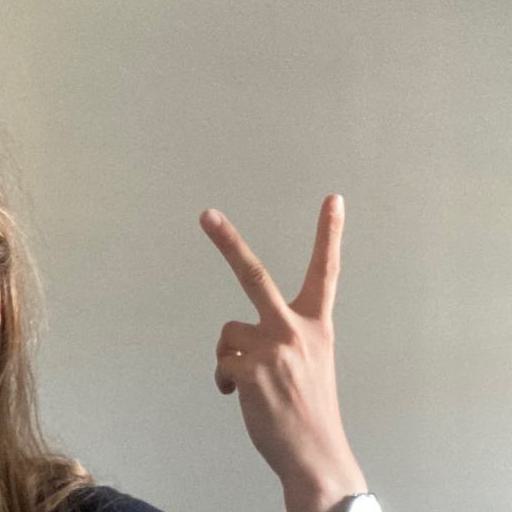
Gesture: peace_inverted